Ortega Adobe

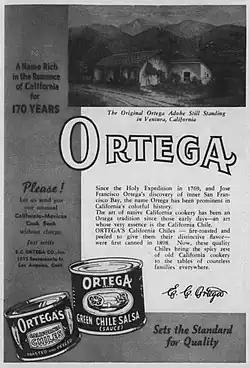
Ortega advertisement from 1939 featuring an image of the old adobe

In the late 1890s, the family began roasting in the adobe's kitchen and built a wood shed adjacent to the adobe where the family's products were canned. The Ortegas' 11th child, Emilio, established the Ortega Chile Packing Company at the site. By 1899, Emilio's company had opened a factory three miles from Ventura where it employed 16 women and four men and processed 22 tons of chiles into 55,000 cans of roasted green chiles and green chile salsa bearing the image of the old adobe. Even in the 1930s, the company's advertising continued to appeal to the romance of old California, featuring an image of "The Original Ortega Adobe Still Standing in Ventura, California".